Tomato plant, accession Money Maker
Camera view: bottom (45 deg); turntable rotation: 210 degrees
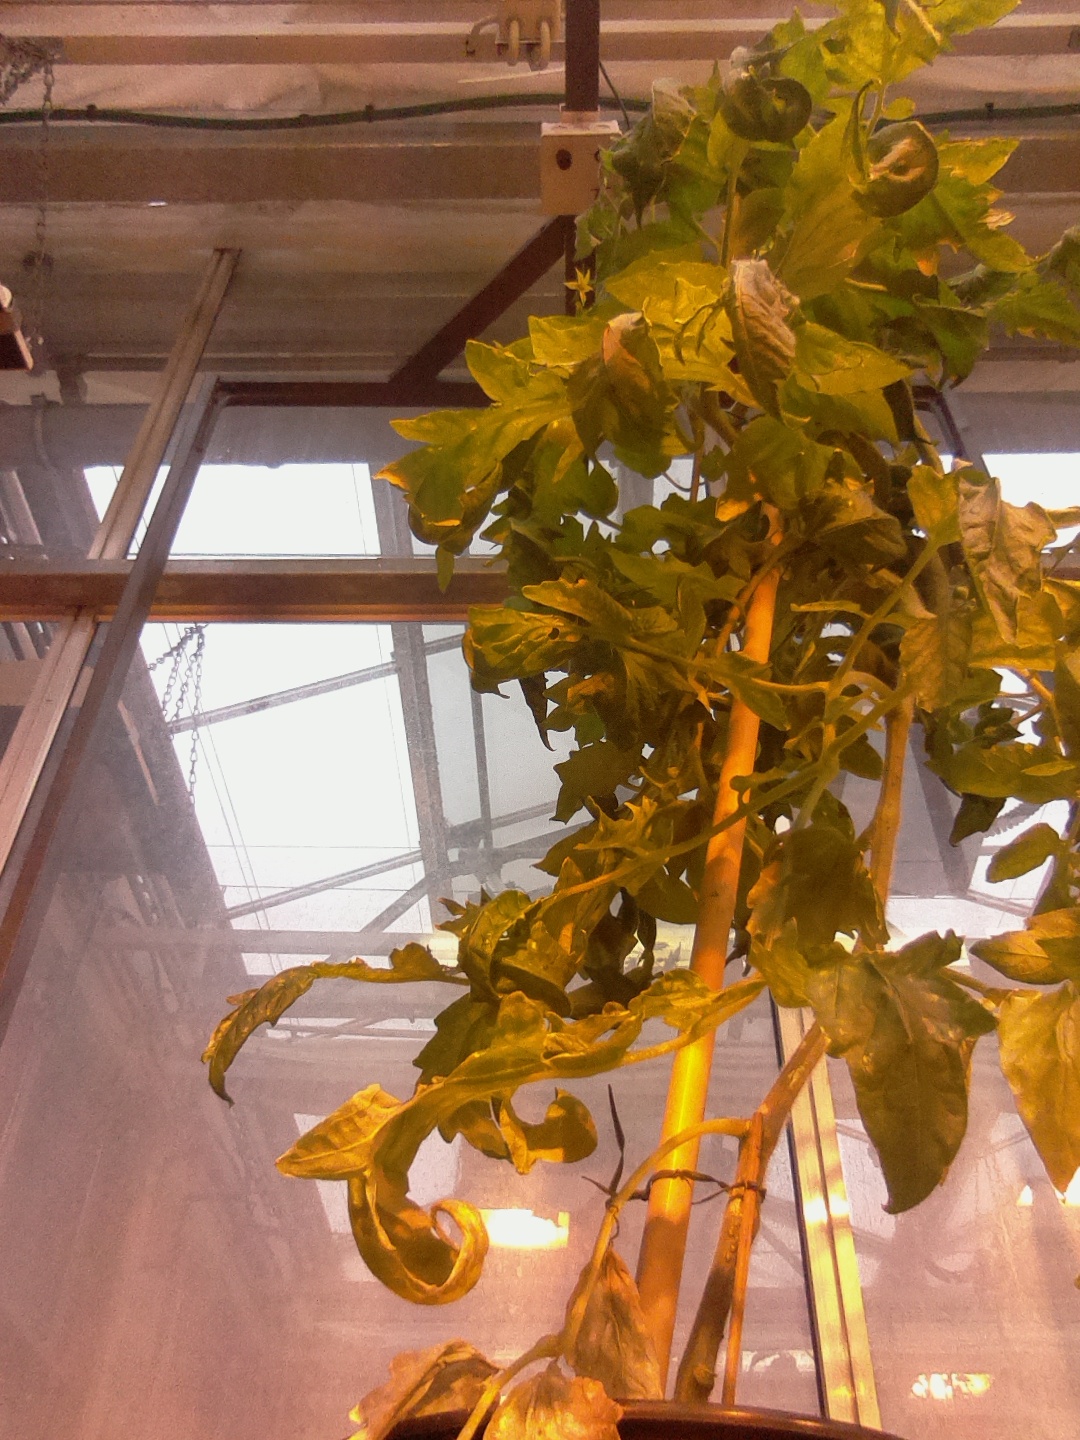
BBCH growth stage 72: 20%-30% of final fruit size